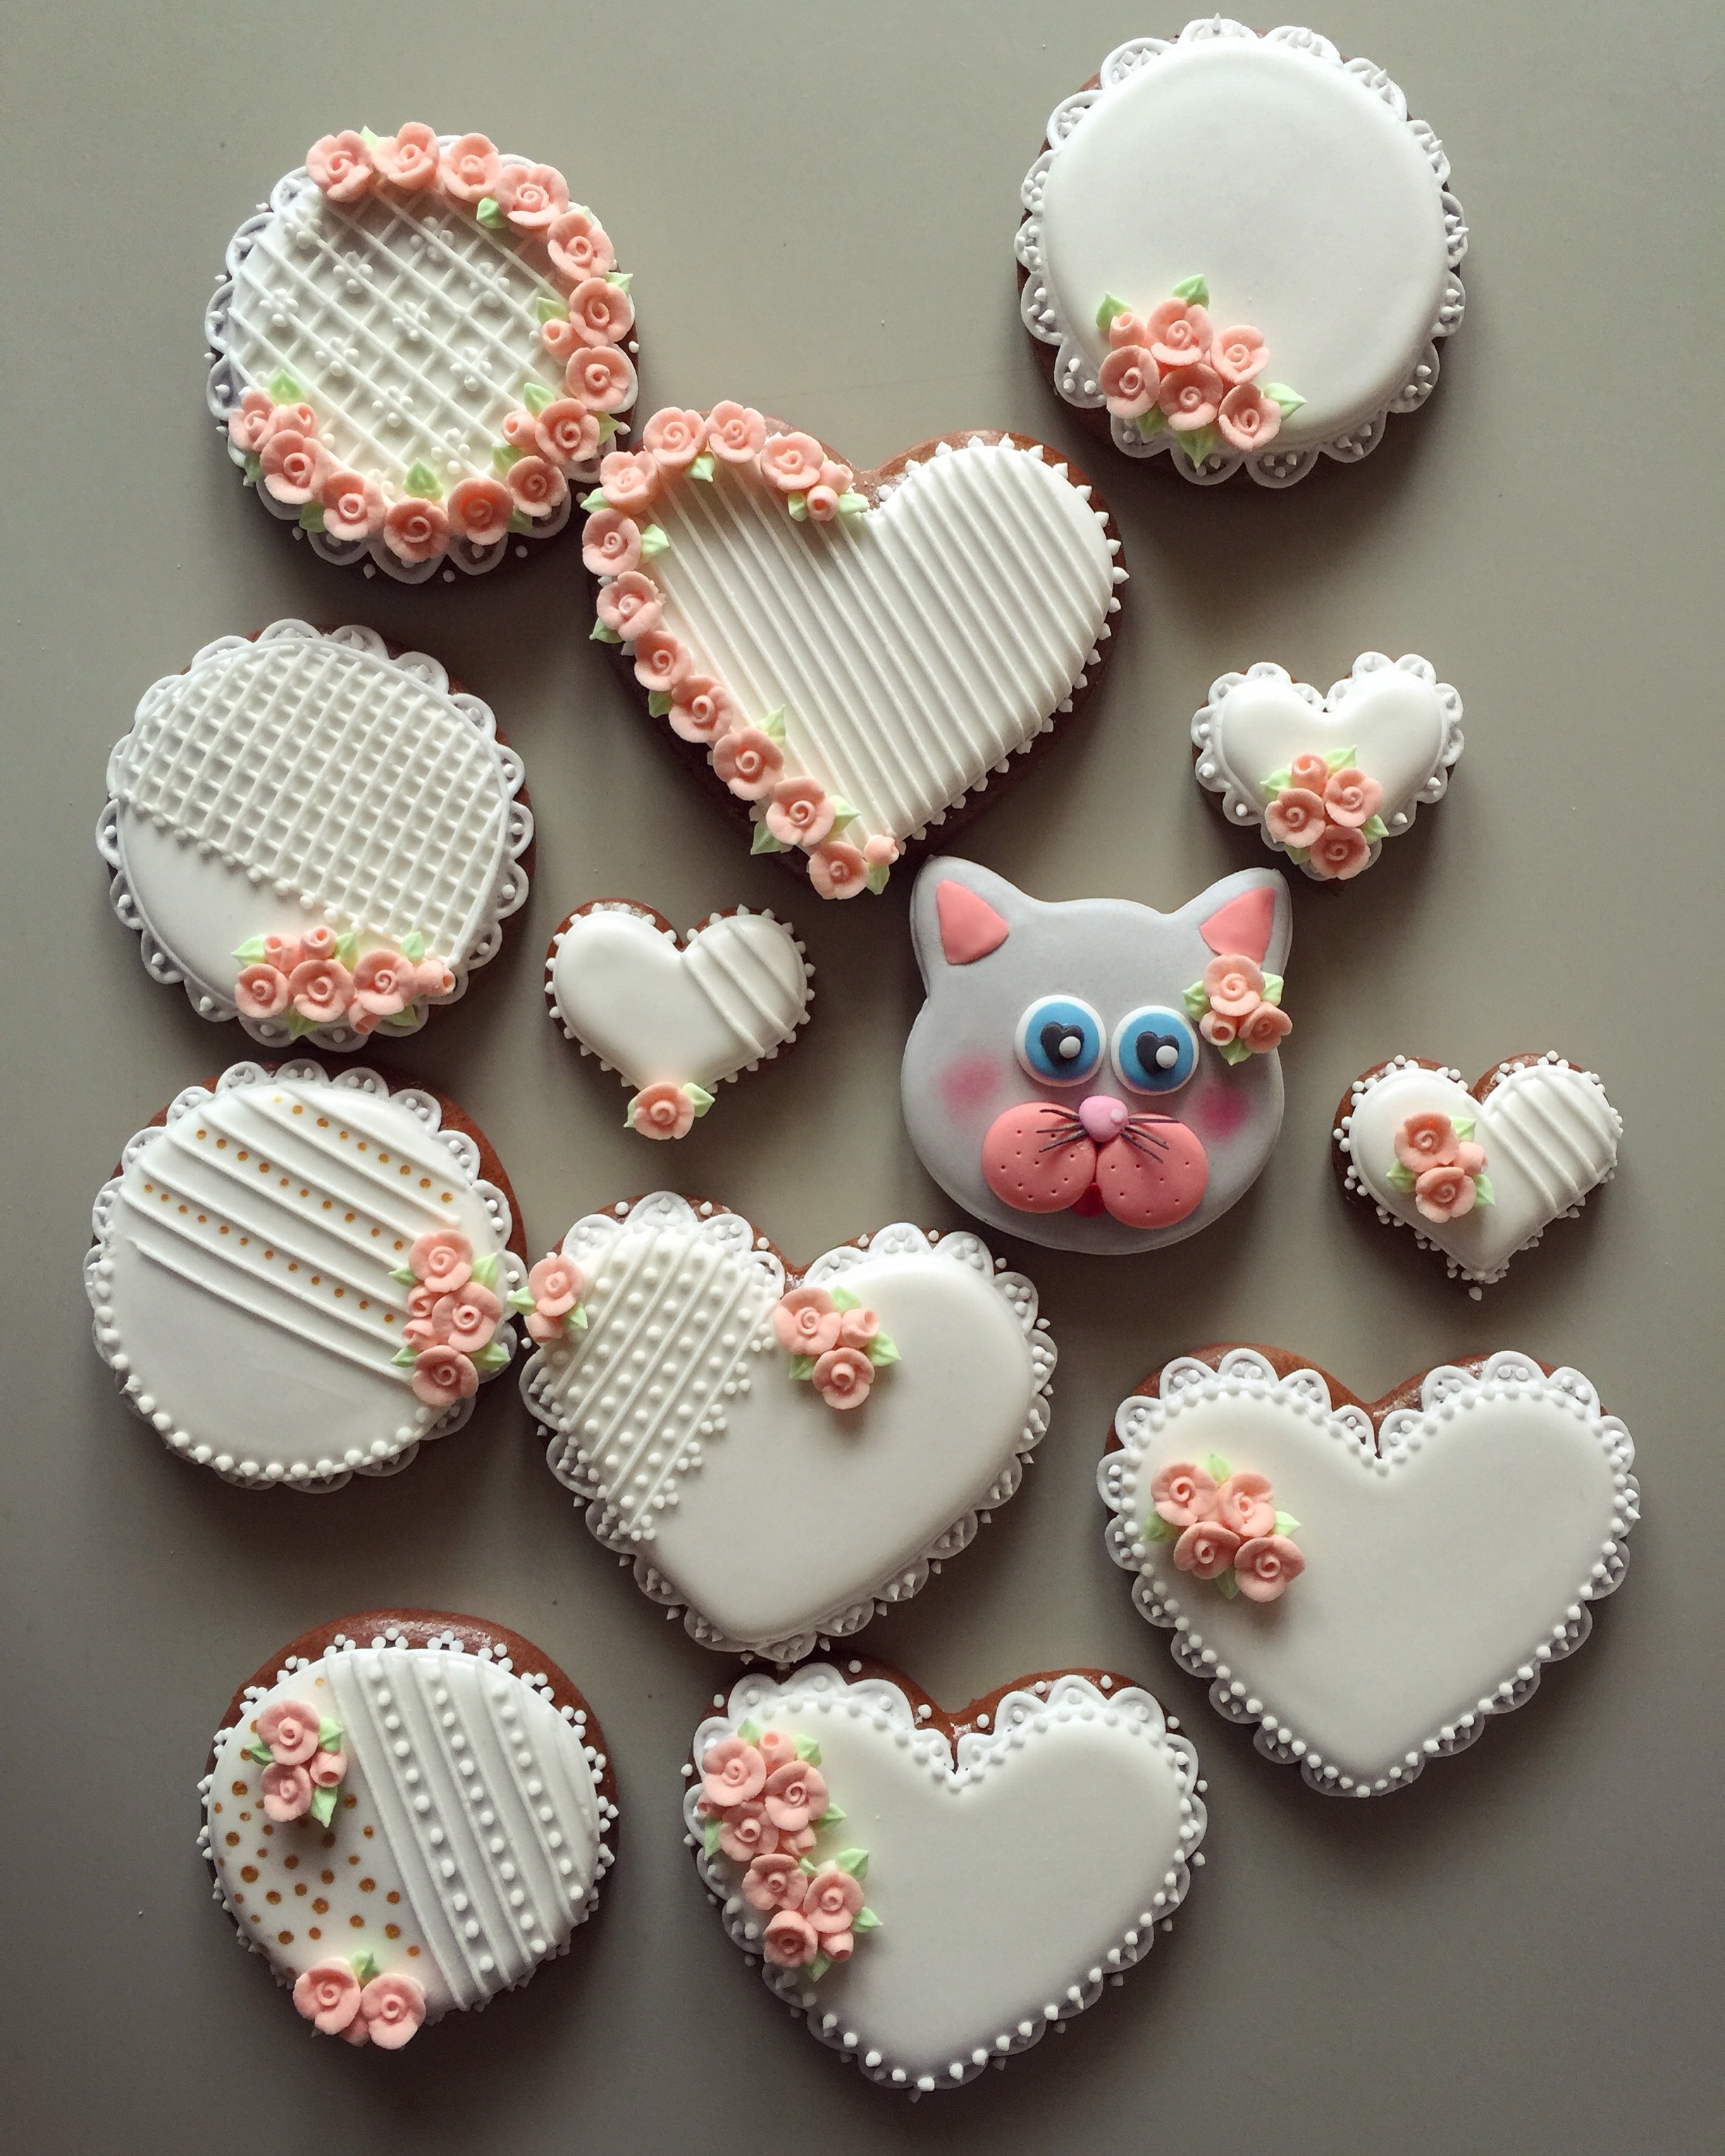
sweet, petal, heart, food, kitchen, pink, cupcake, baking, frosting, dessert, cake, icing, glace, gingerbread, decorating, cakes, gingerbread heart, sugar paste, gingerbreads, buttercream, cake decorating, snack food